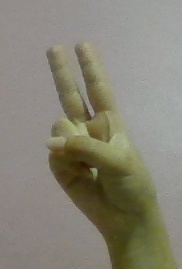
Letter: taa